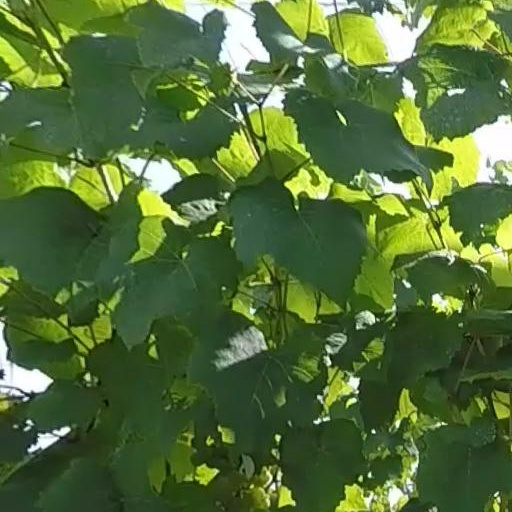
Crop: grape